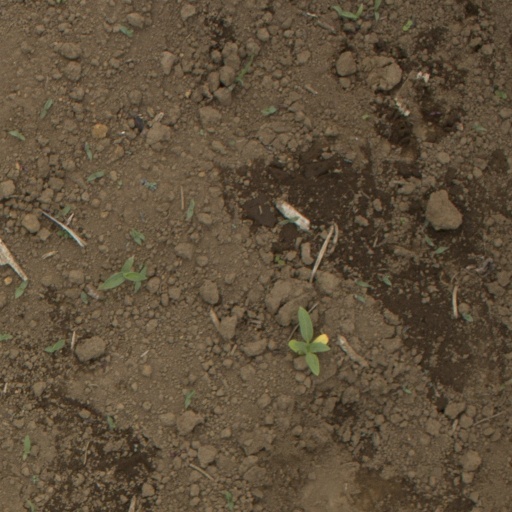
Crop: Jerusalem artichoke